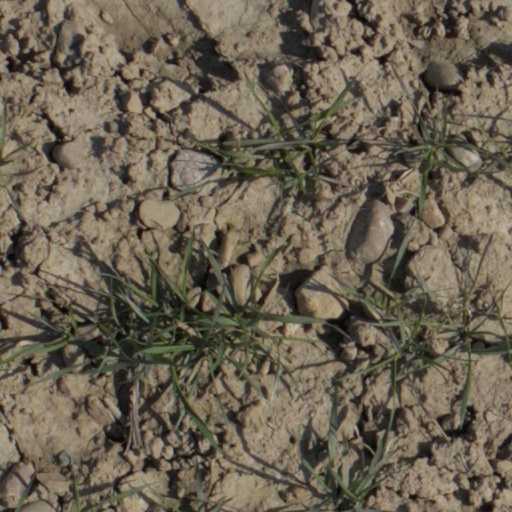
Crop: wheat